Xiluo Theater

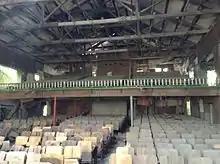
Xiluo Theater interior

The Xiluo Theater is a former theater in Xiluo Township, Yunlin County, Taiwan.